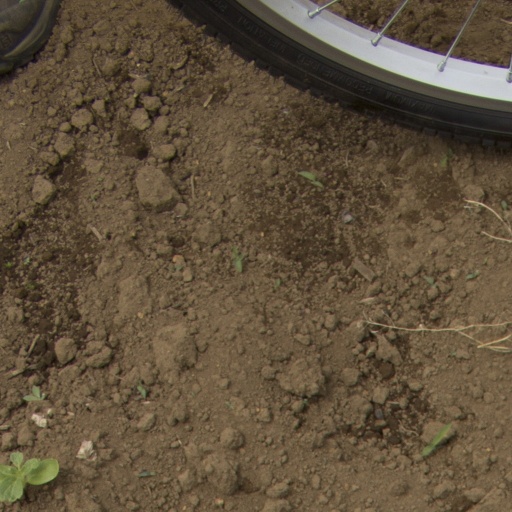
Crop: Jerusalem artichoke